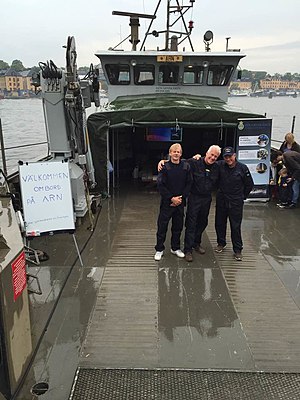
Dan Koehl / Karriere
Svenske frivillige i søværnet på SVK 655 Arn: Dan Koehl, Thomas Olheden og Roland Forsberg, 2016
Dan Albert John Koehl er en fransk-svensk dyreholder, elefanttræner og staldmester.